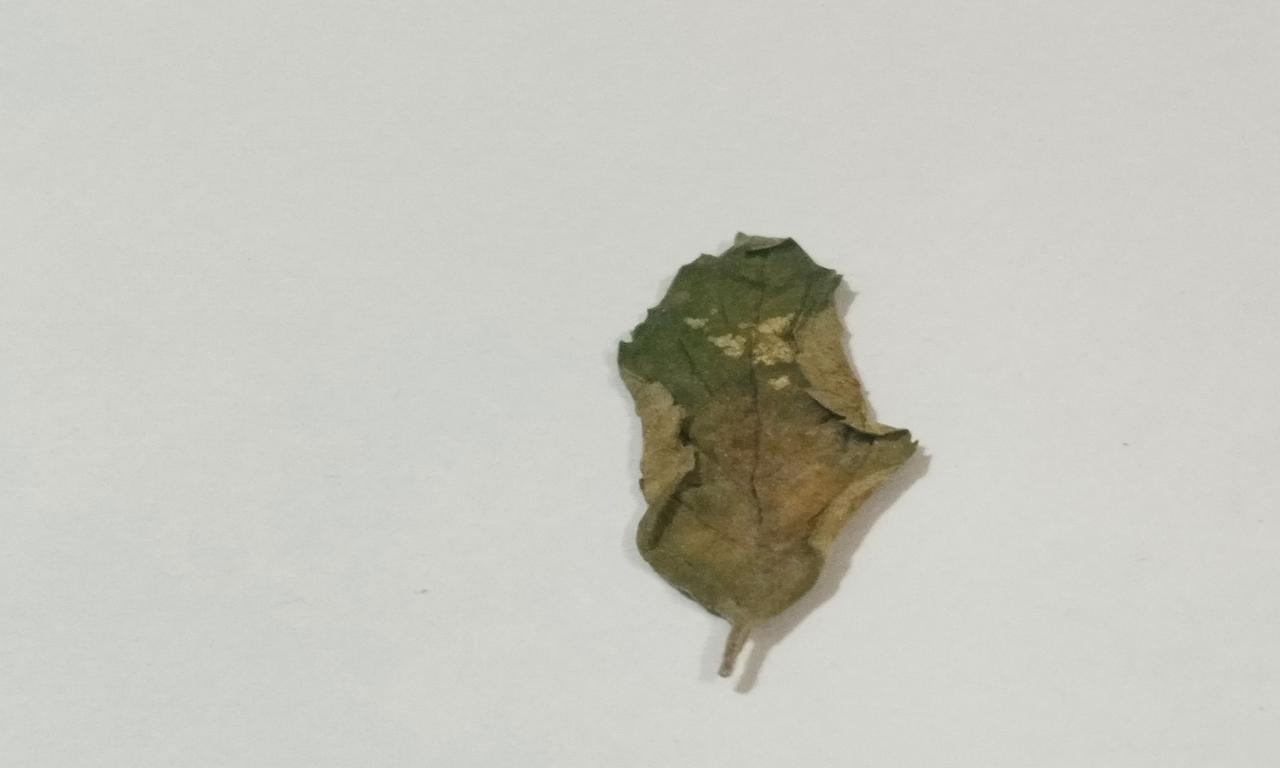
Label: Dried